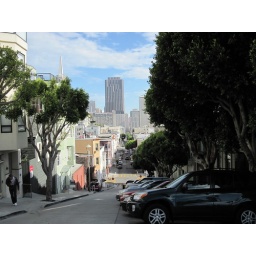
A day walking around SF. Random pictures of beautiful building and steetsA day walking around San Francisco. Random pictures of beautiful streets and buildings.